Barra Head

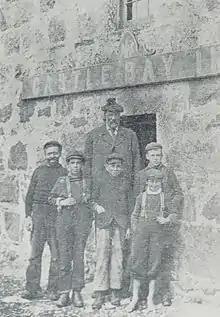
"Pàdraig Mòr", the "Barra Giant", outside the Castlebay Inn

The pier was built in the late 1930s with the approach of war, when a sophisticated radar system was installed to guard the Western Approaches. This involved the landing of hundreds of steel girders and drums containing steel cables used to create three large radar masts, and a robust "Scots Derrick" was erected to crane them ashore.